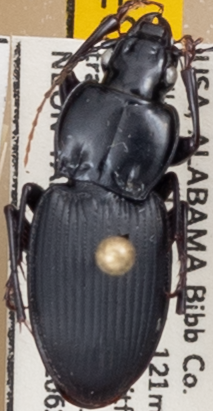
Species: Cyclotrachelus convivus
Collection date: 2022-06-21
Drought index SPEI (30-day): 0.136
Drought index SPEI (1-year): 0.566
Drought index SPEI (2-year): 1.13